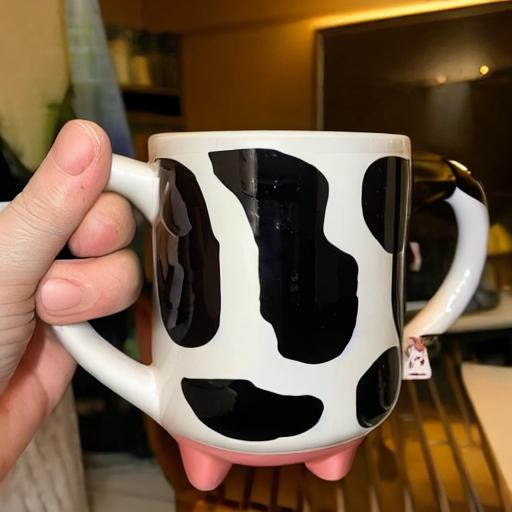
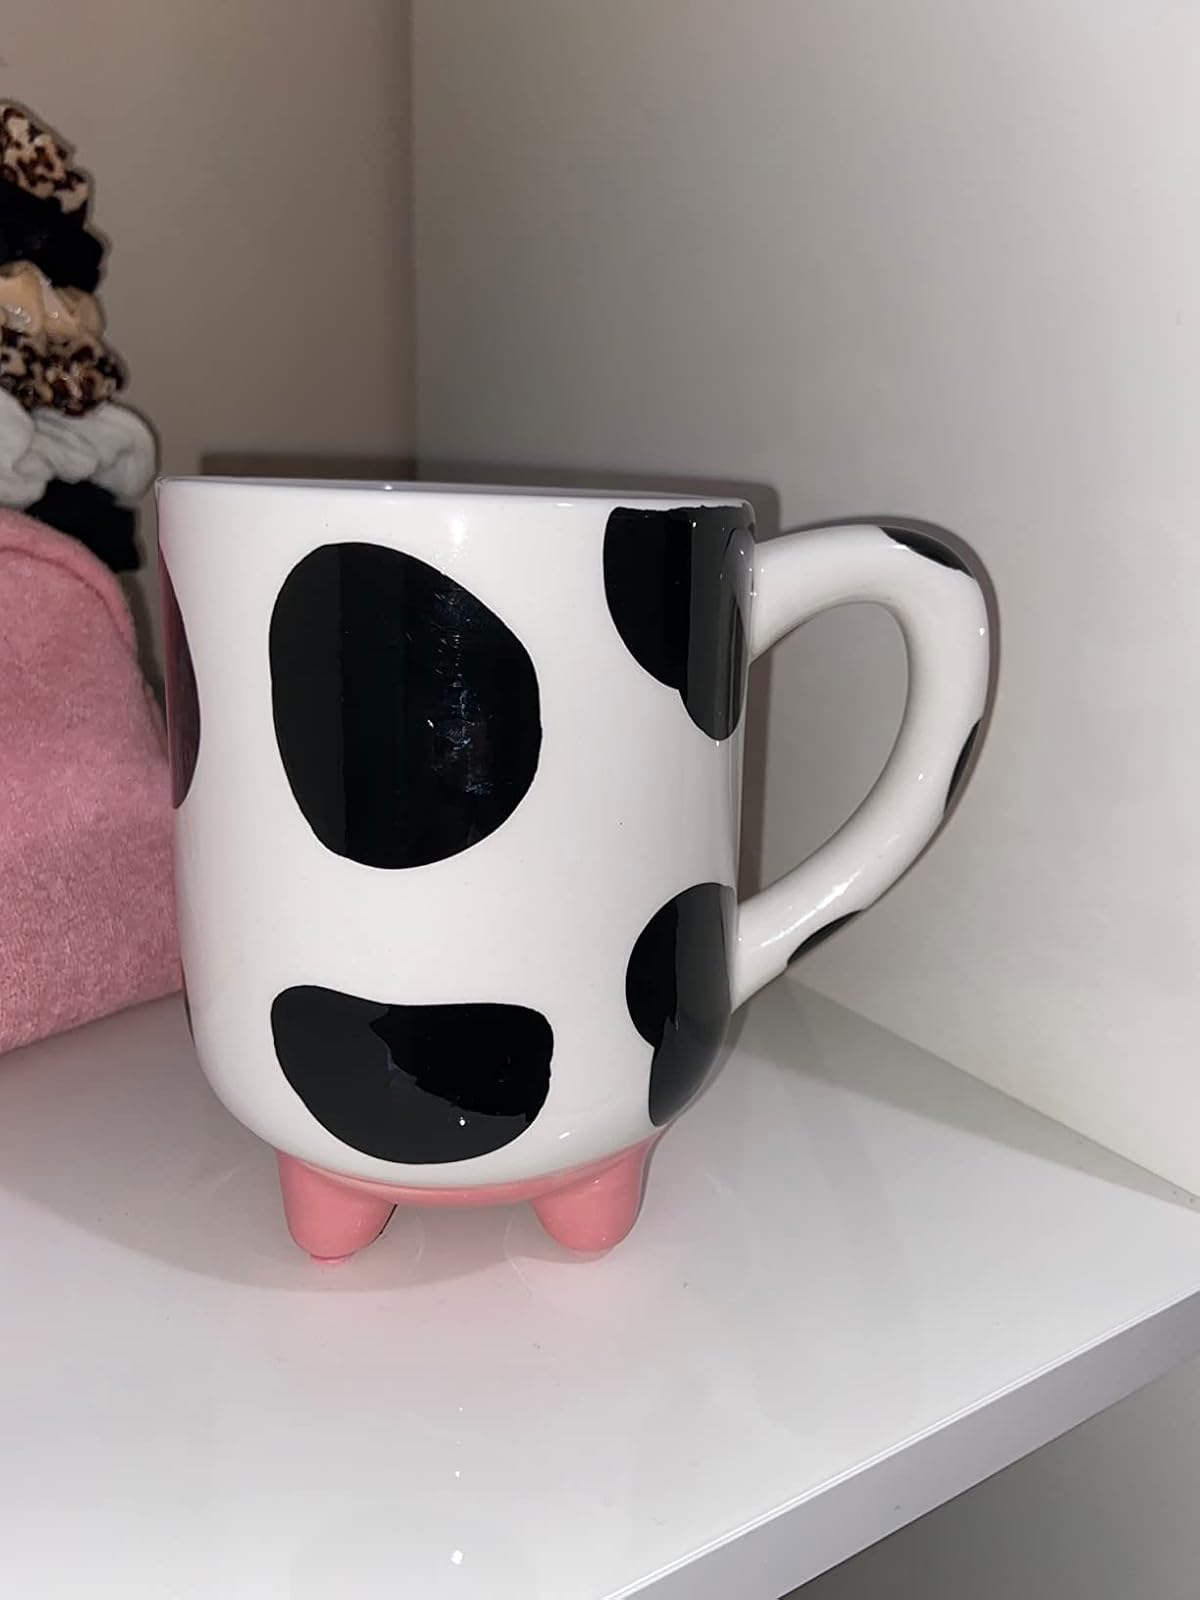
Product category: items_mug
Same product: no